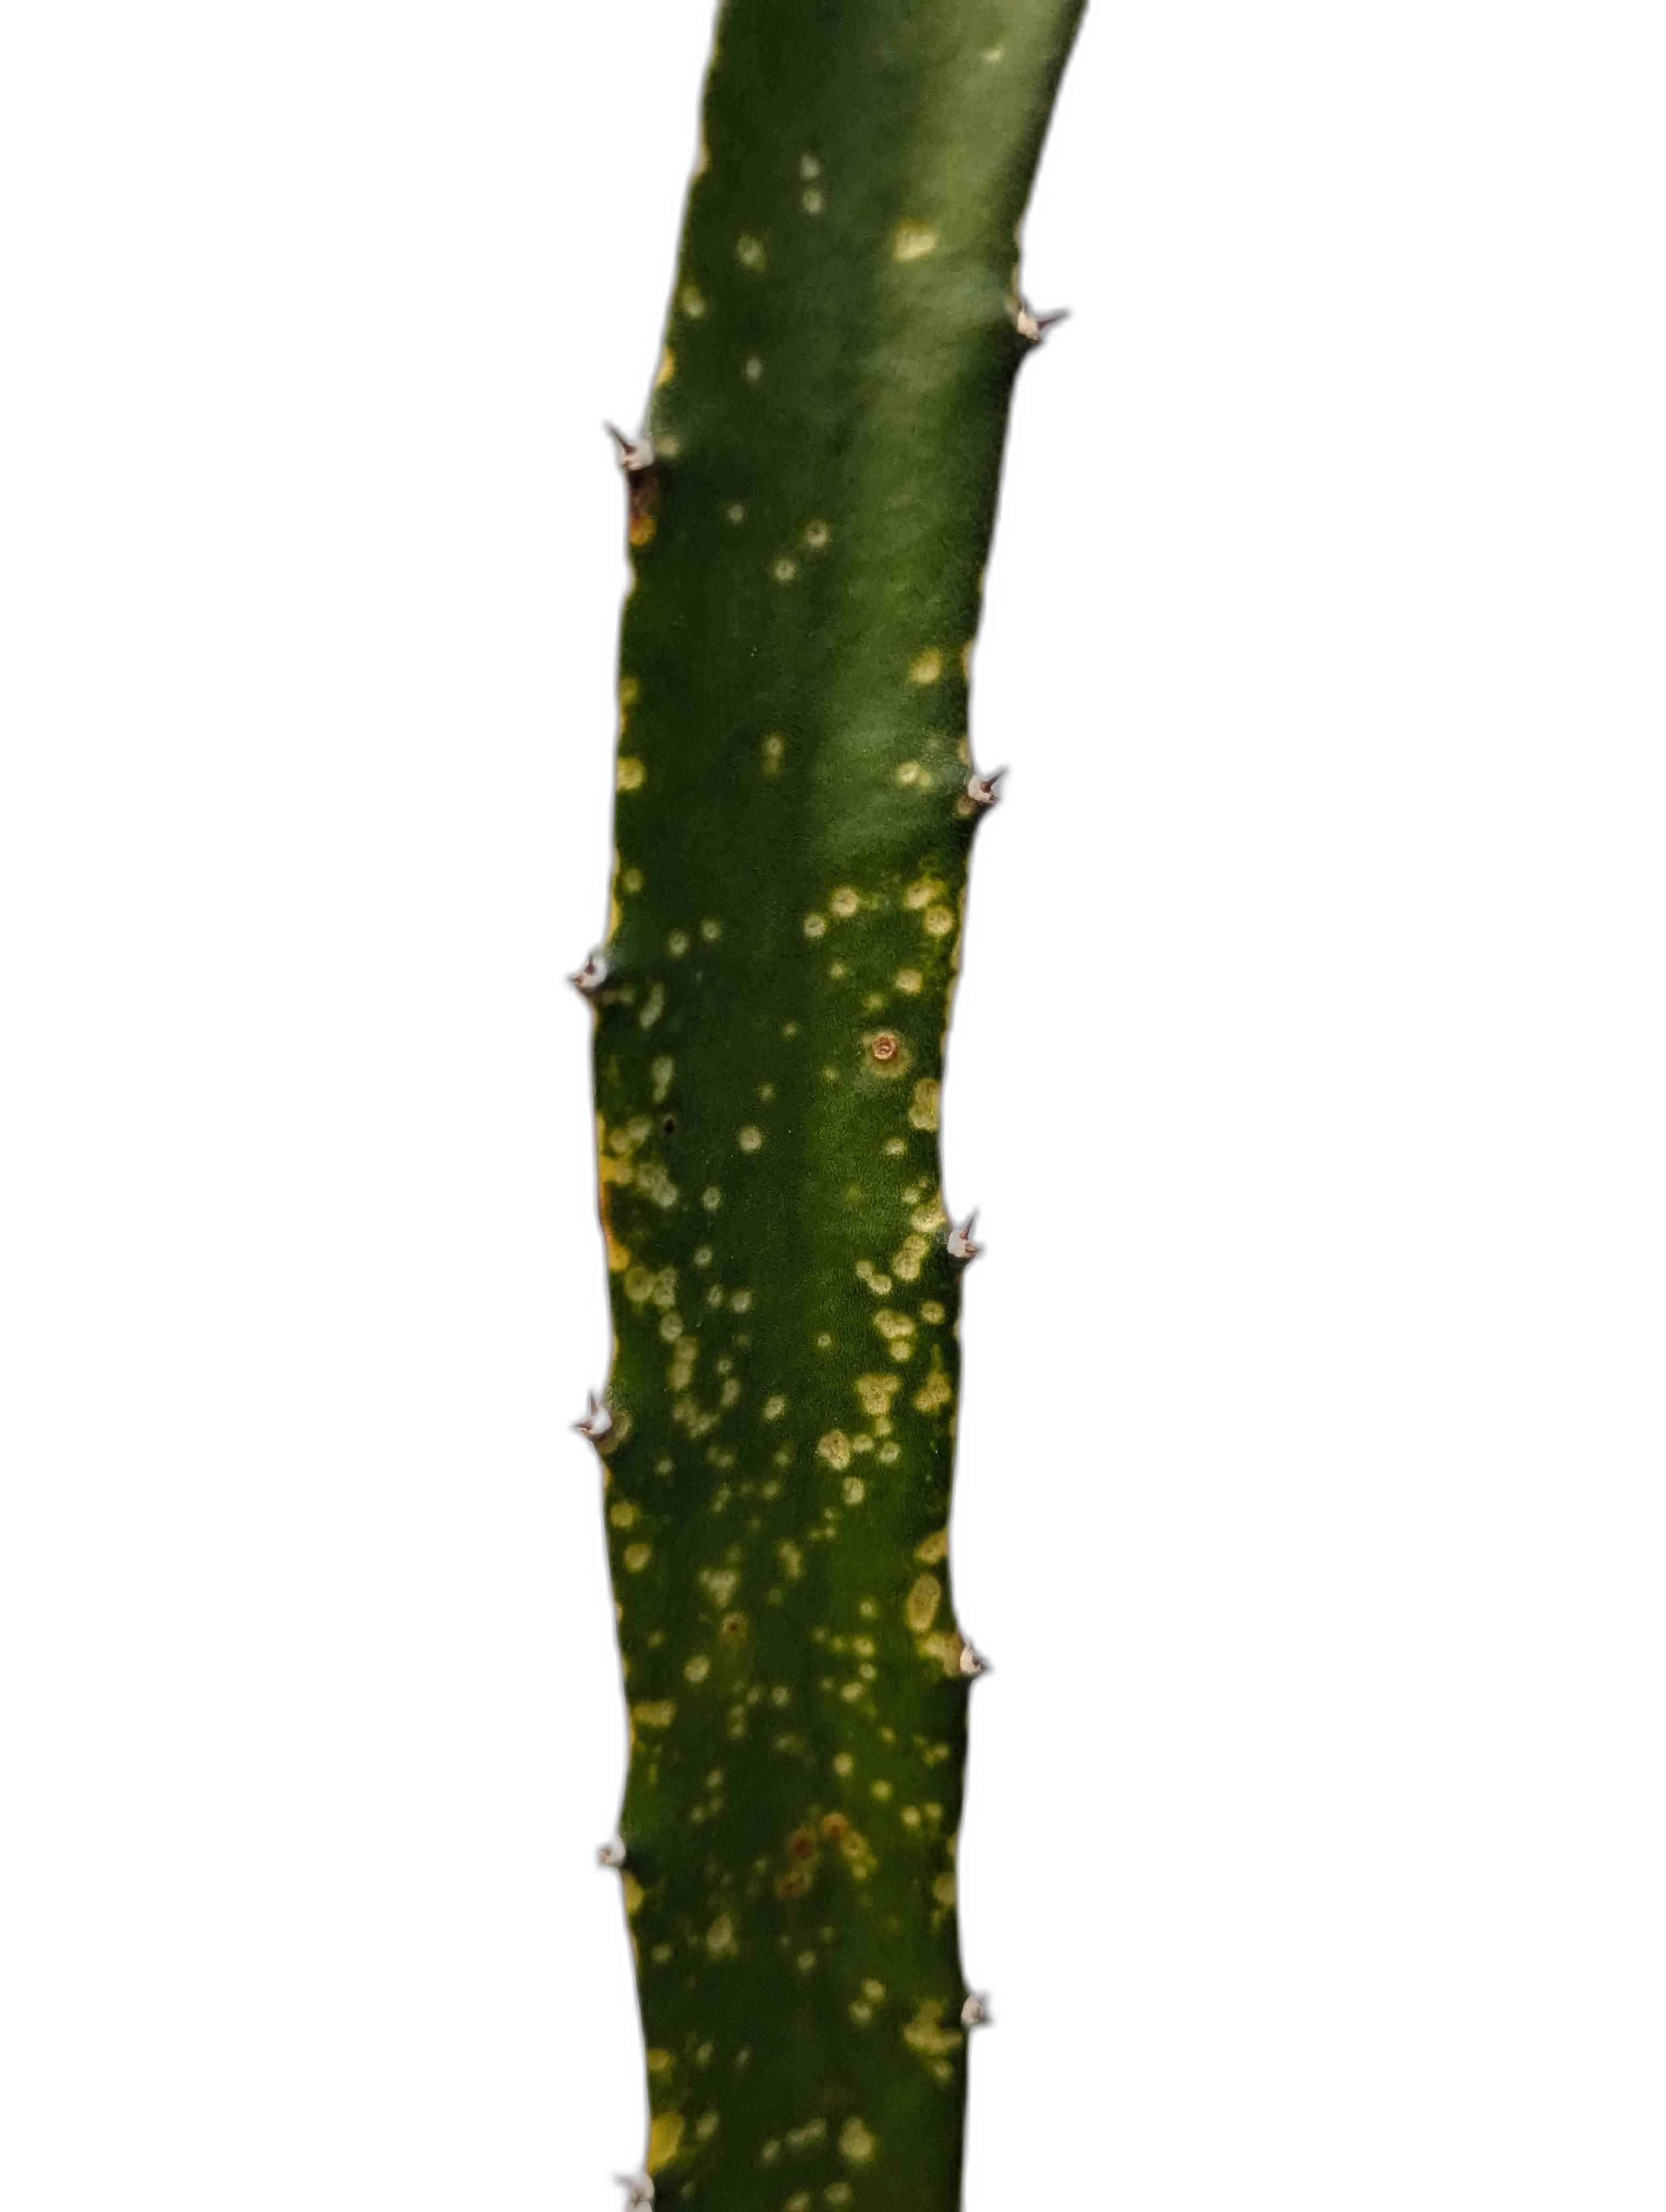
Label: Bad leaf